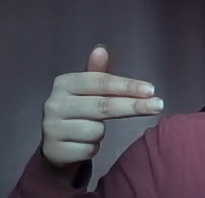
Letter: ghain